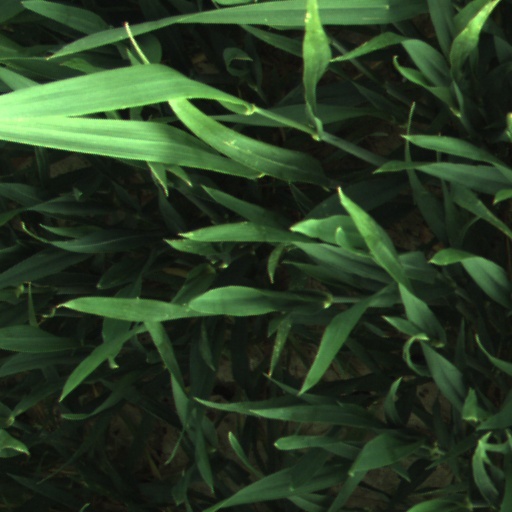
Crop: wheat